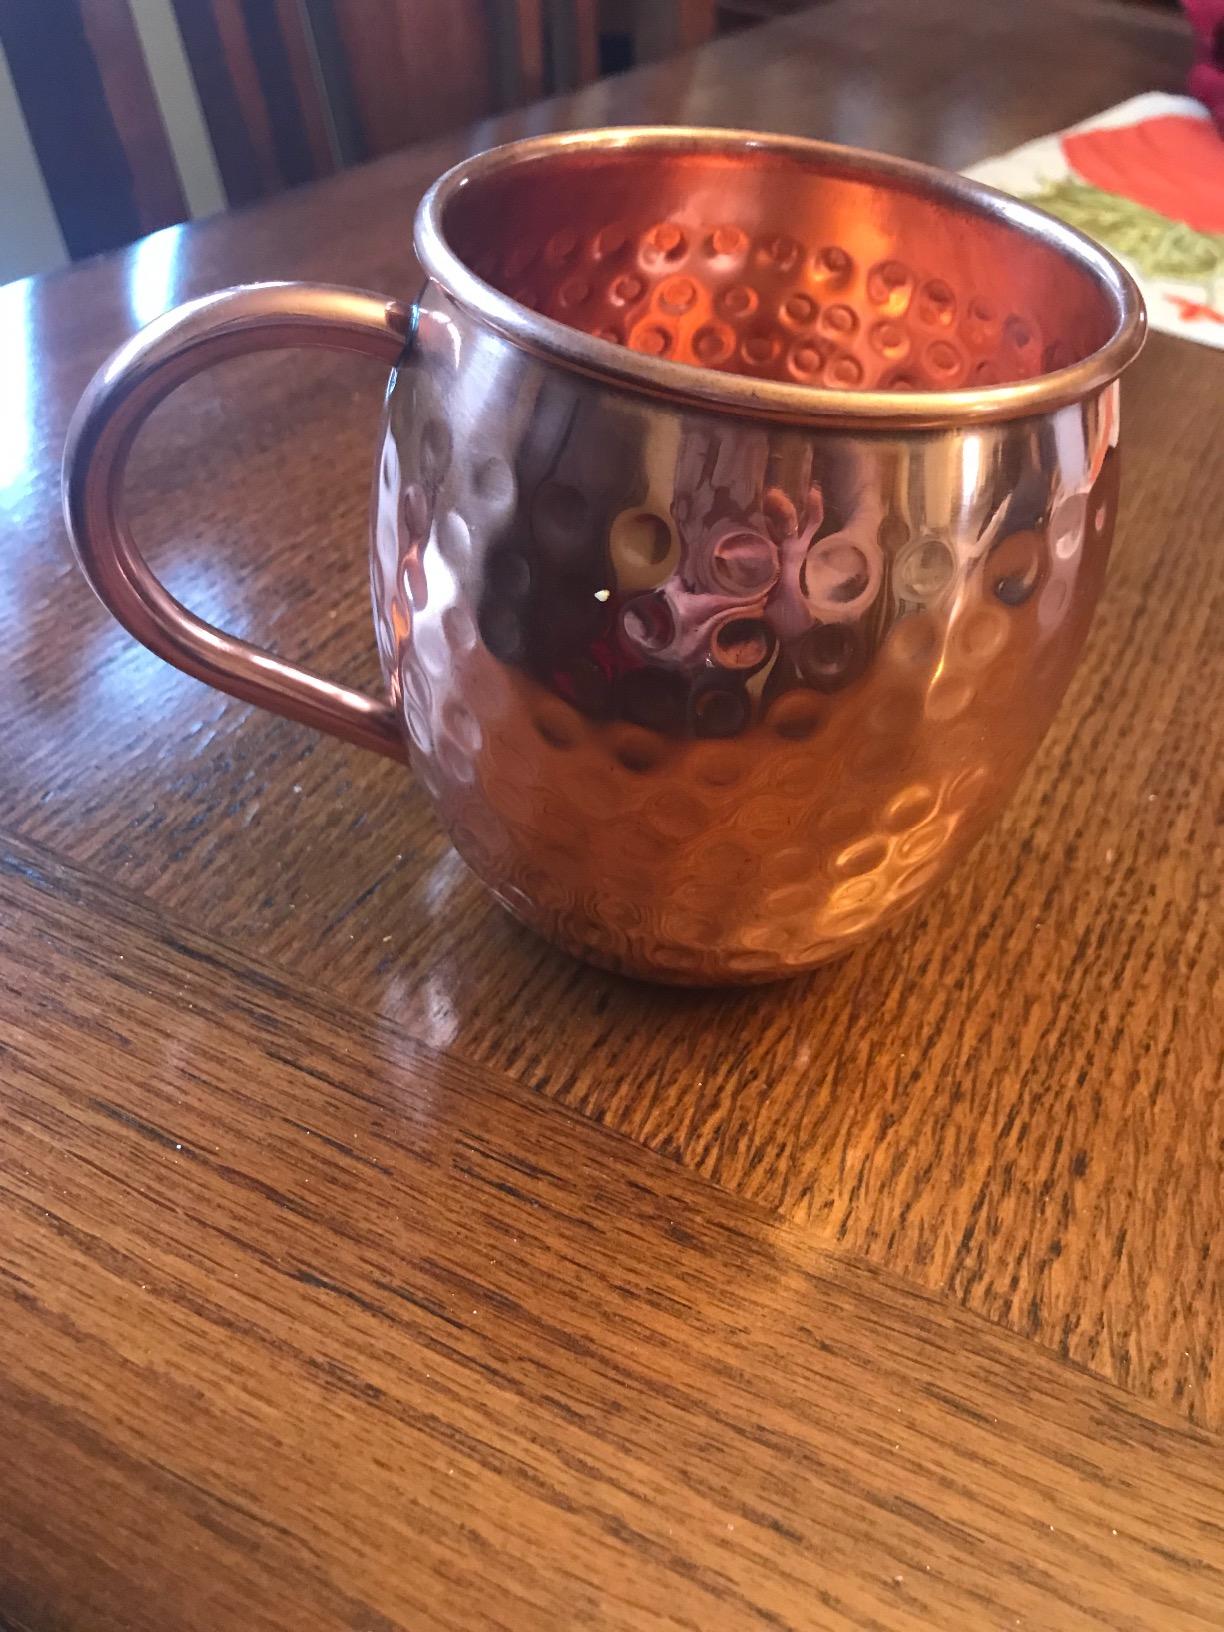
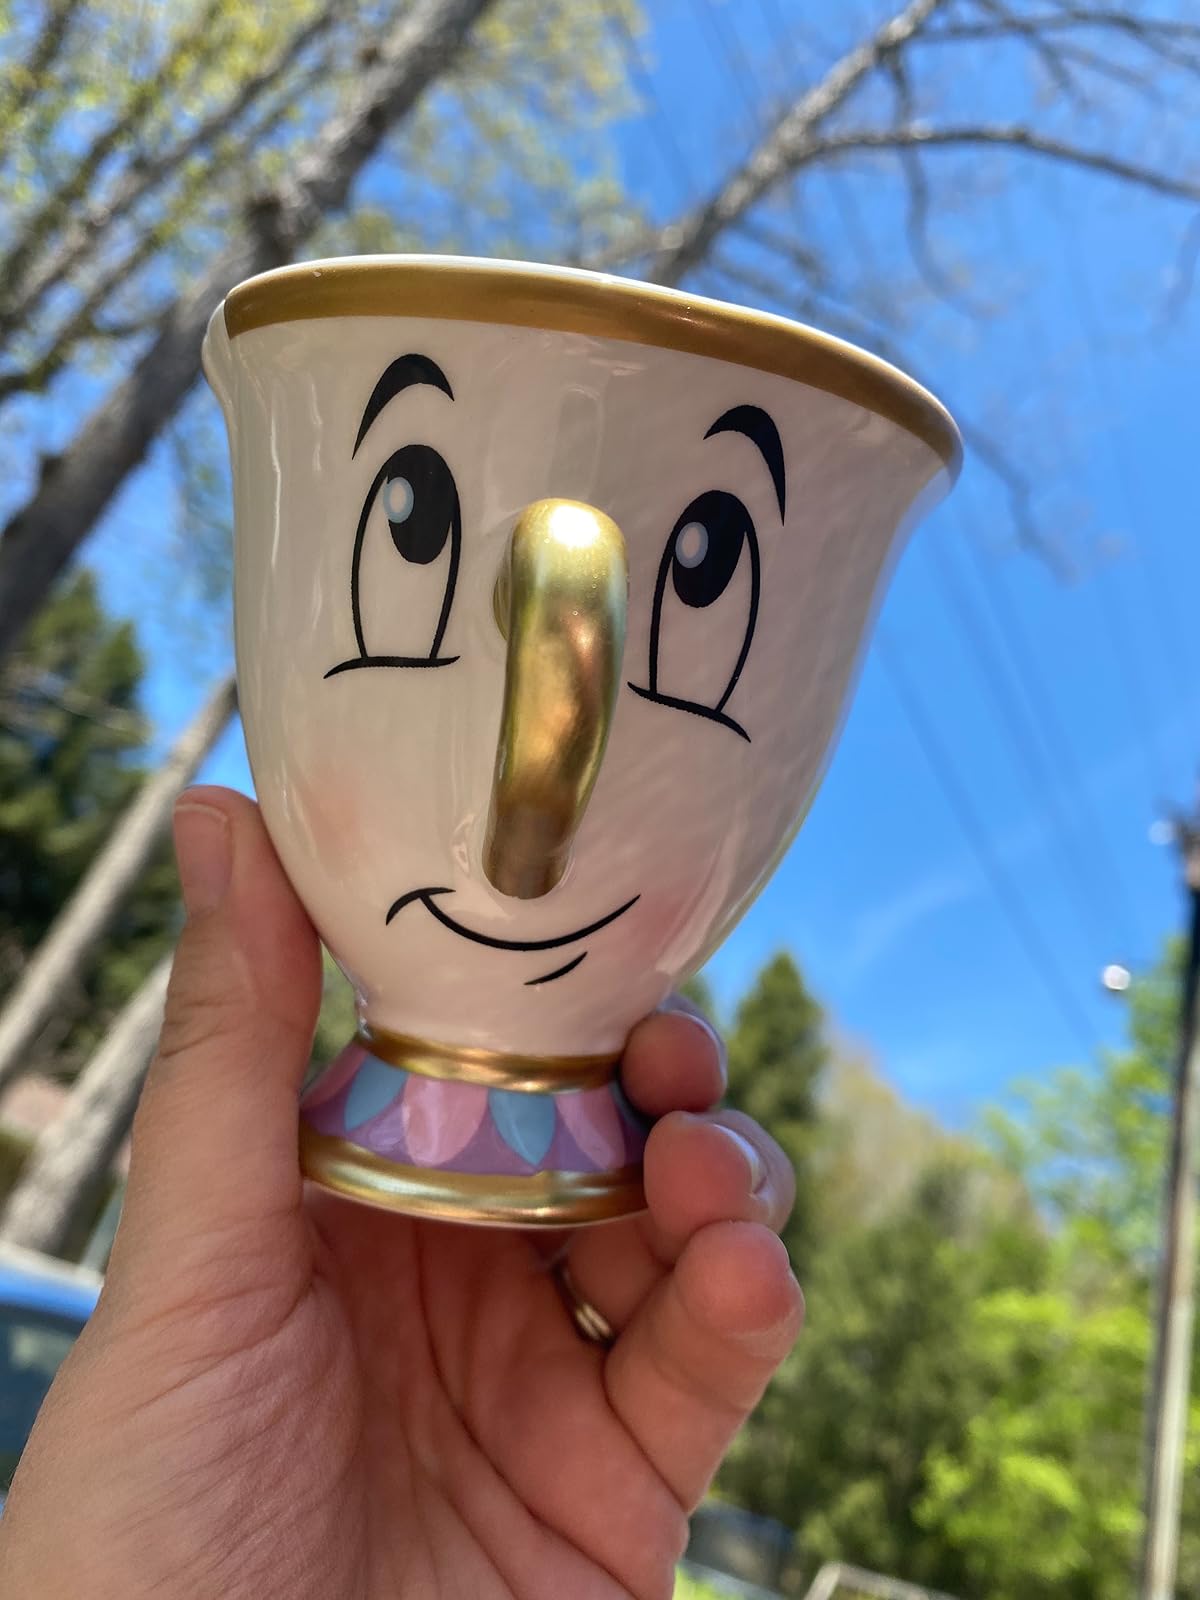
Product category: items_mug
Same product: no